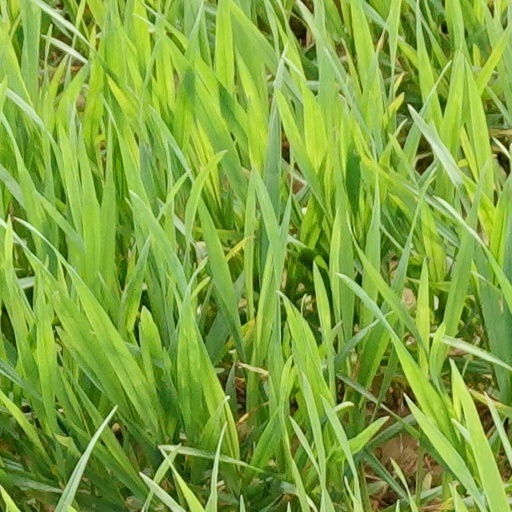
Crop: wheat